Sense and reference

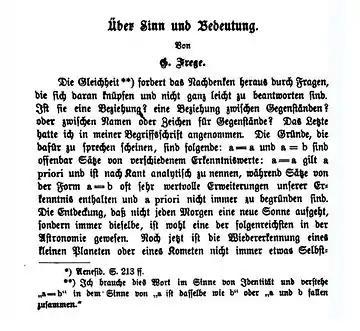
"Die Gleichheit fordert das Nachdenken heraus durch Fragen, die sich daran knüpfen und nicht ganz leicht zu beantworten sind". Equality gives rise to challenging questions, which are not altogether easy to answer.

In the philosophy of language, the distinction between sense and reference was an idea of the German philosopher and mathematician Gottlob Frege in 1892 (in his paper "On Sense and Reference"; German: "Über Sinn und Bedeutung"), reflecting the two ways he believed a singular term may have meaning.